Bread for the City

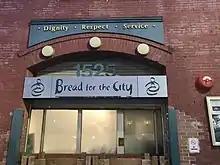
Bread for the City houses in the George M. Barker Company Warehouse building

Bread for the City is a comprehensive front line agency serving the poor of Washington, D.C., USA. The agency began as two organizations: Zacchaeus Free Clinic, and Bread for the City, a project by a coalition of downtown DC churches created in 1974 to feed and clothe the poor. Bread for the City offered food, clothing, social services, legal representation and medical care without charge to eligible DC residents.